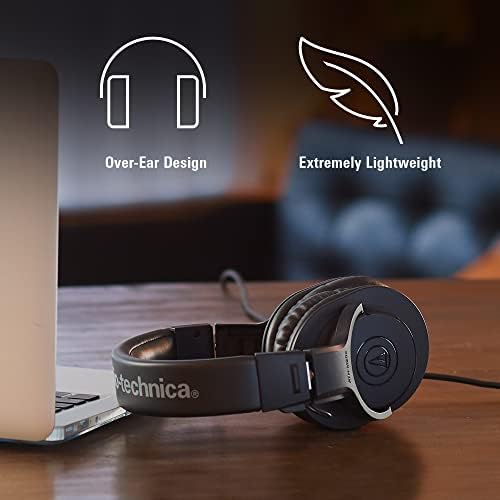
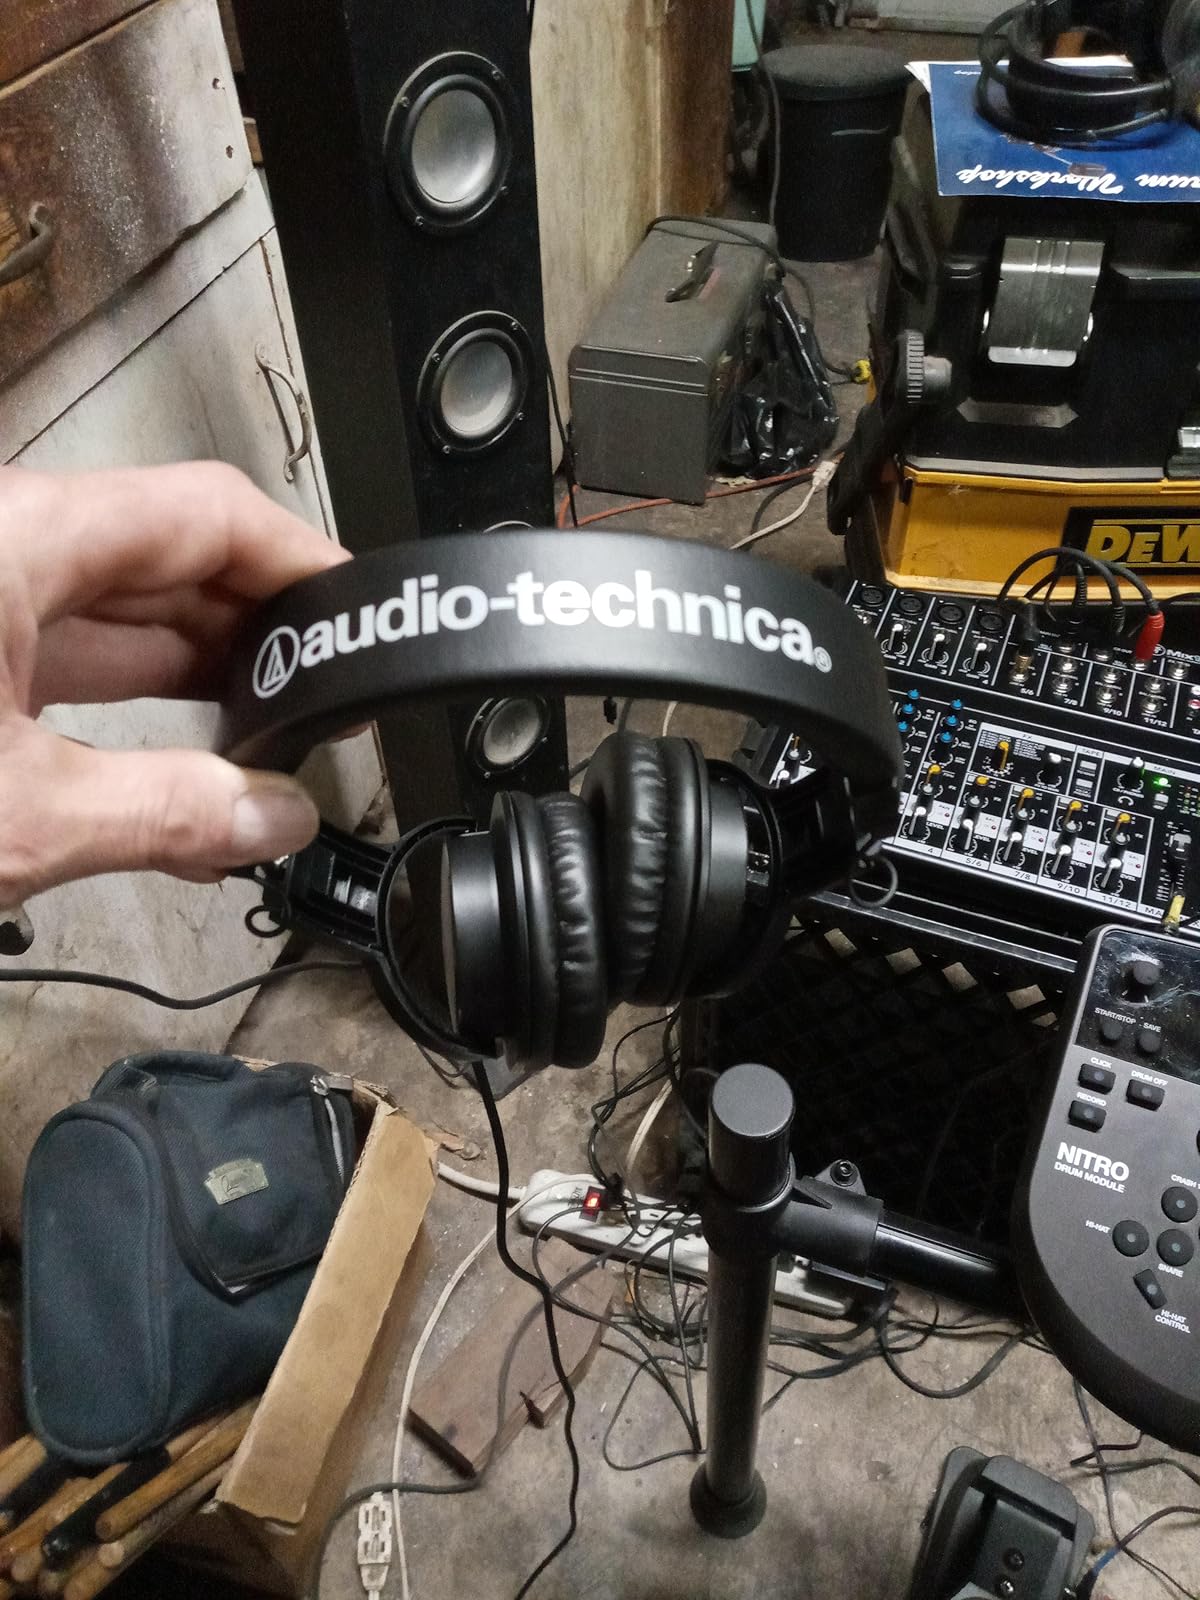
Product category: headphones
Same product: yes